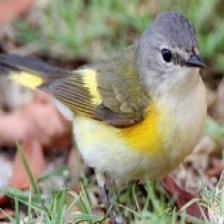
Species: AMERICAN REDSTART
Scientific name: SETOPHAGA RUTICILLA